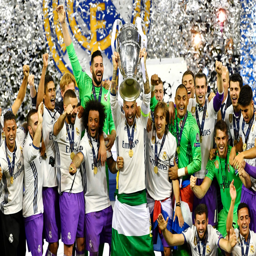
football player lifts the trophy .